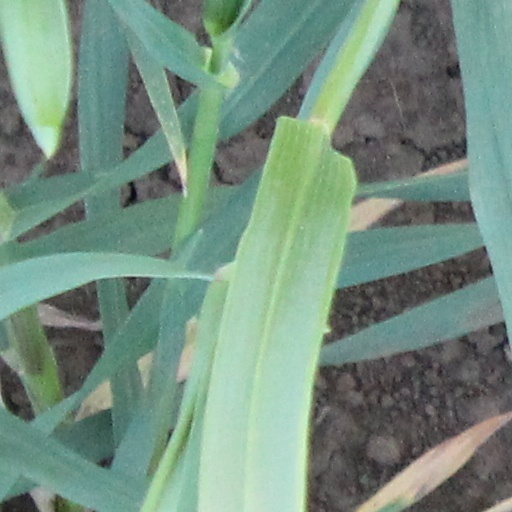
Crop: wheat